Story Musgrave

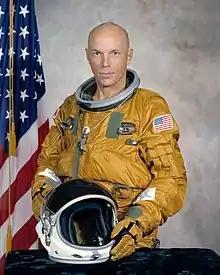
Musgrave in 1979

Franklin Story Musgrave (born August 19, 1935) is an American physician and a retired NASA astronaut. He is a public speaker and consultant to both Disney's Imagineering group and Applied Minds in California. In 1996, he became only the second astronaut to fly on six spaceflights, and he is the most formally educated astronaut with six academic degrees along with astronaut Lee Morin. Musgrave is the only astronaut to have flown aboard all five Space Shuttles.